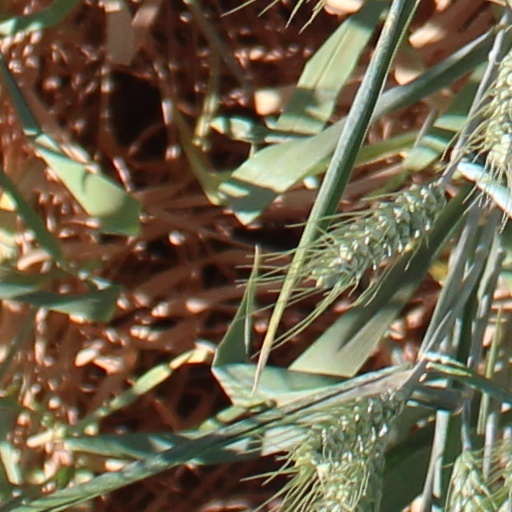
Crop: wheat